Seventh Angel

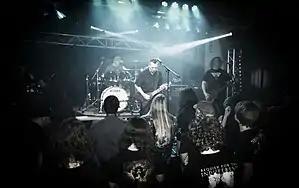
Seventh Angel at Blast of Eternity 2012

Seventh Angel are an English former Christian metal band that formed in 1987 in Halesowen, West Midlands. The band was known for its combination of doom metal and thrash metal. The band initially released two albums, "The Torment" (1990) and "Lament for the Weary" (1992), before disbanding; these records achieved mainstream distribution through the Music for Nations label, making Seventh Angel label mates with such groups as Metallica, Slayer and Megadeth. "The Daily Telegraph" called Seventh Angel "one of the leading Christian thrash metal bands in Great Britain."